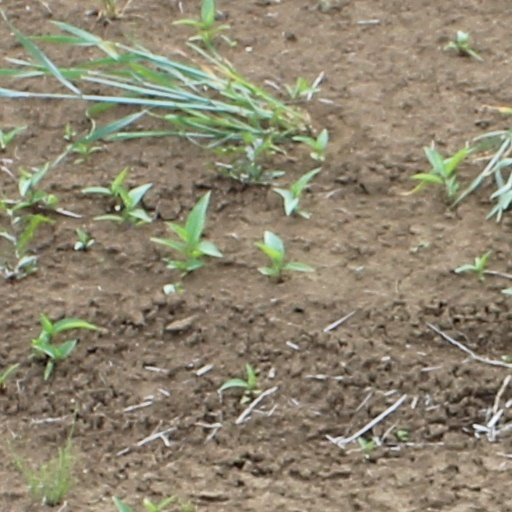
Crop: wheat